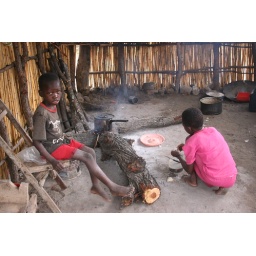
A girl prepares fish for breakfast before school in Lizazi village, Zambia